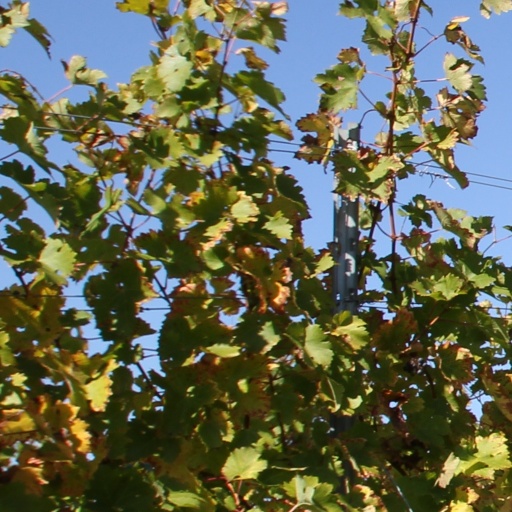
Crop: grape